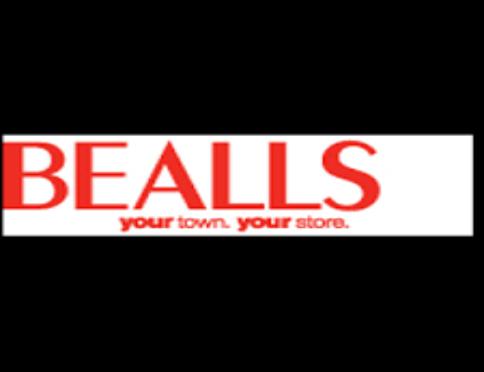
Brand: bealls
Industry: Others